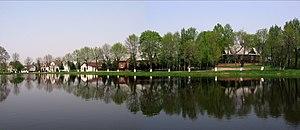
Vue du plan d'eau ornant le centre du village de Rossoszyca situé à 45 km au sud-ouest de Łódź, dans le centre de la Pologne. Polski: staw pośrodku wsi Rossoszyca w środkowej Polsce (45 km na południowy zachód od Łodzi)